Frederick Lawton (judge)

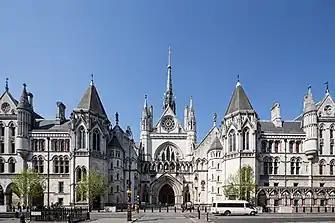
Royal Courts of Justice house the Court of Appeal and within its Victorian, neo-gothic, walls housed most of London's senior civil courts in this era

Lawton was appointed to the High Court of Justice in 1961, assigned to the Queen's Bench Division, and received the customary knighthood. In 1967, he oversaw the jury trial of the gangster Charlie Richardson (around whom the Richardson Gang was based). He sentenced him to 25 years' imprisonment. In 1969 he oversaw the trial of the rival gang the Kray Twins, who were convicted of two murders. For a third murder they were acquitted.